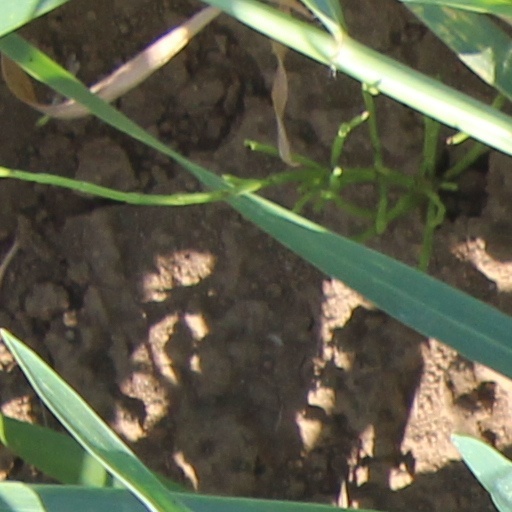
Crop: wheat